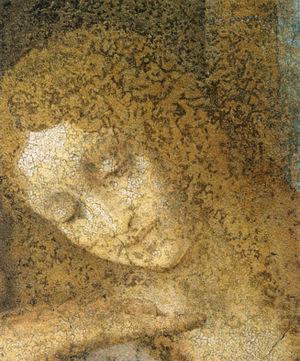
Les Anges musiciens désignent deux tableaux réalisés à la fin du xvᵉ siècle afin d'encadrer celui de La Vierge aux rochers de Léonard de Vinci. Ils ont pour fonction d'orner les panneaux latéraux du retable de l'Immaculée Conception, créé pour la décoration d'une chapelle de l'église Saint-François-Majeur de Milan. Séparés tout à la fin du XVIIIᵉ siècle de leur retable d'origine, ils sont conservés depuis 1898 à la National Gallery à Londres.